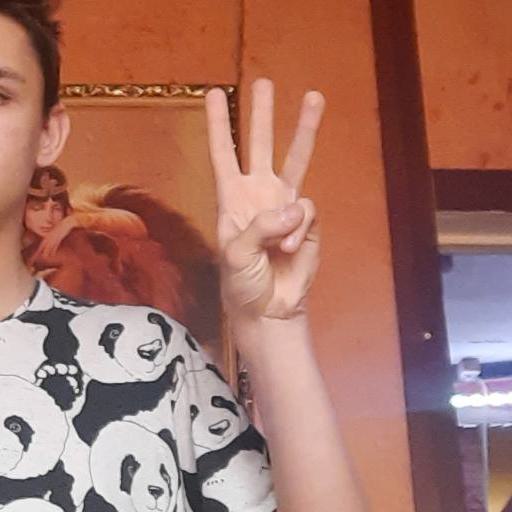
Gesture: three